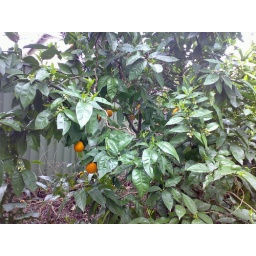
orange tree number 1 in our garden